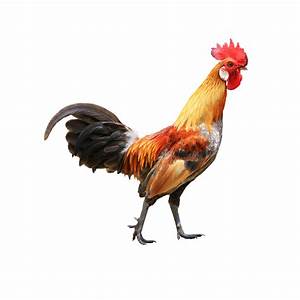
Label: chicken